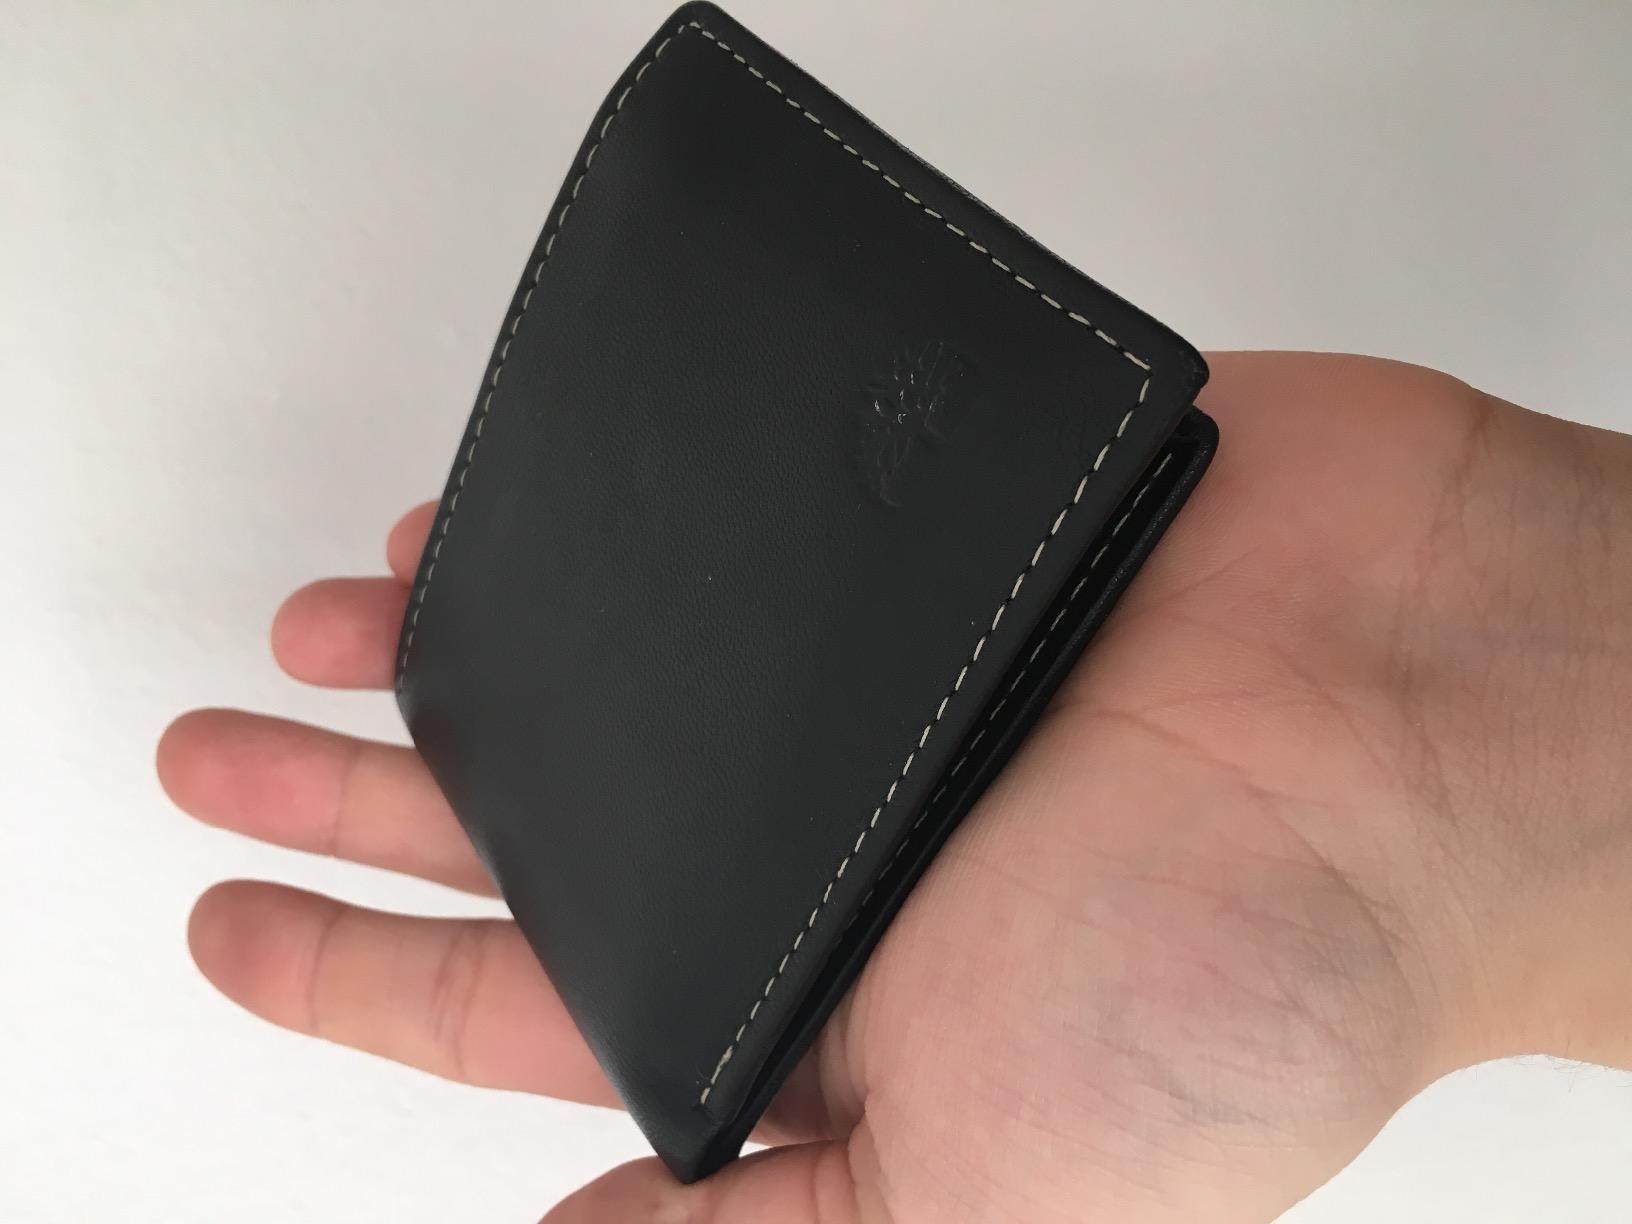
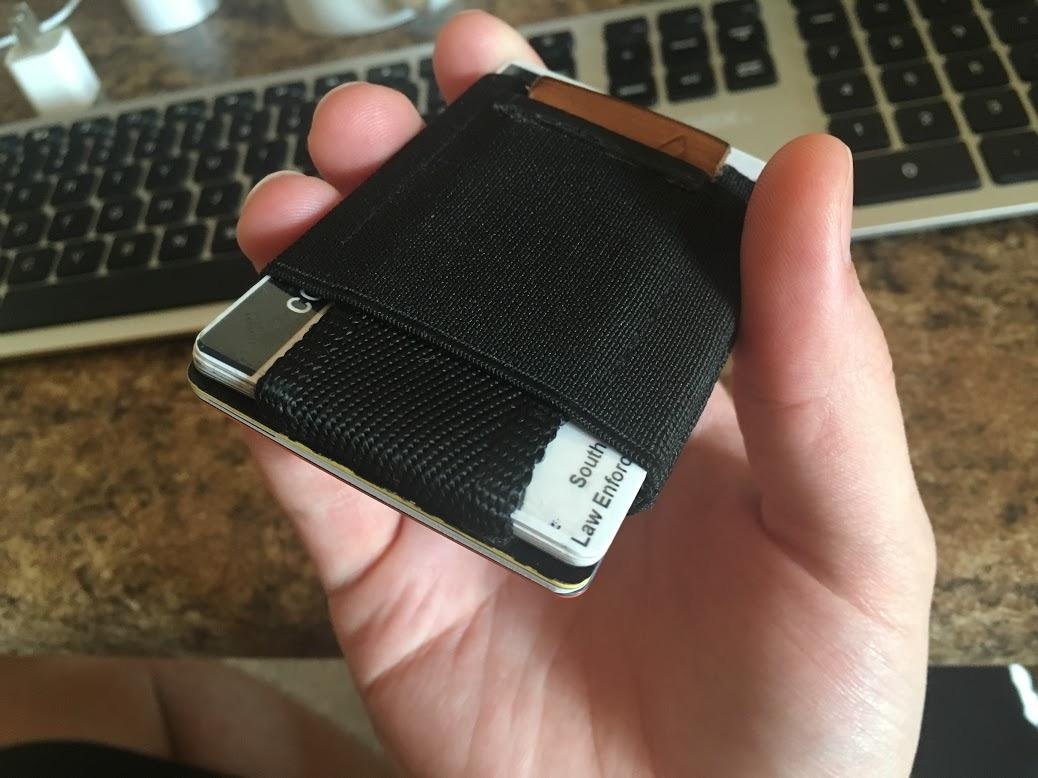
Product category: accessories_wallet
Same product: no